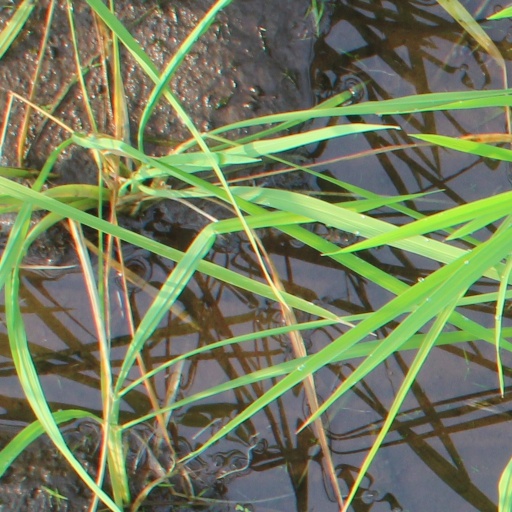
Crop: rice